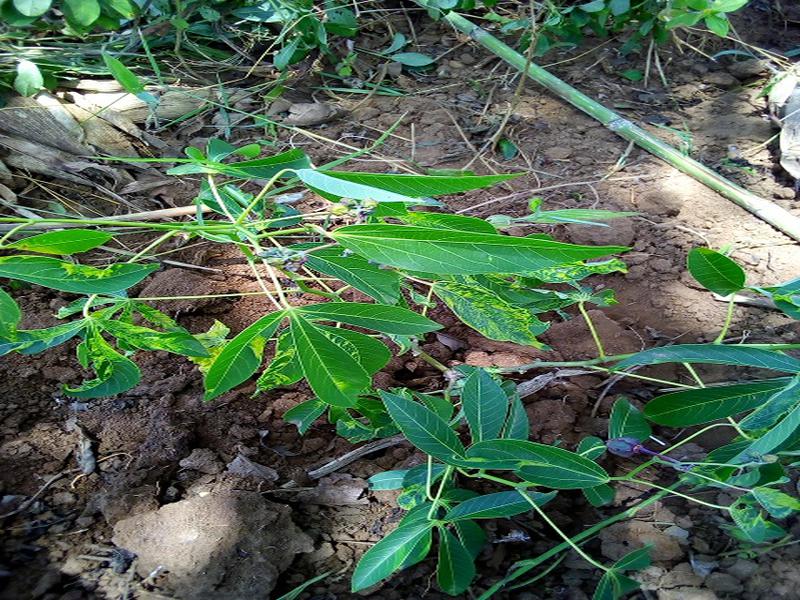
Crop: cassava
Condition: mosaic_disease